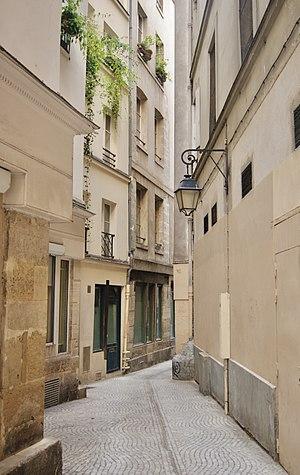
Passage de la Trinité, centre du passage
Le passage de la Trinité est une voie du 2ᵉ arrondissement de Paris, en France.